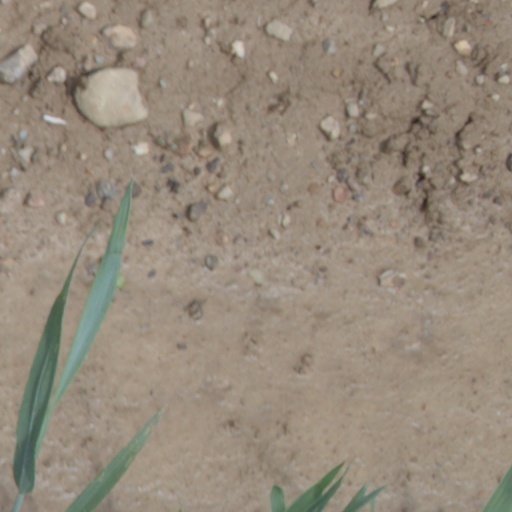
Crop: wheat